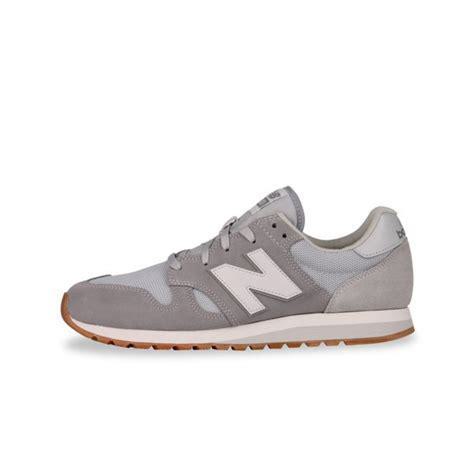
Brand: New
Model: Balance 520